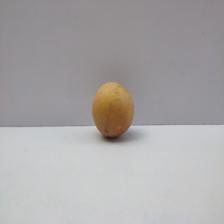
Size: Medium